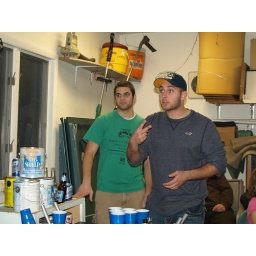
you guys must have had plastic wrap over your cups